Alfa Romeo 105/115 Series Coupés

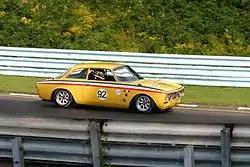
1972 2000 GTV in a vintage race at Watkins Glen International.

On the other hand, was the GT Junior range, which featured engines with smaller cubic capacities. GT Juniors sold in great numbers to people who wanted a sporting, stylish car that handled well, but either did not require the maximum in engine power, or could not afford the taxation on larger engine capacities in some markets - most notably, Alfa Romeo's home Italian market. Junior models began with the first GT 1300 Junior in 1966. The GT 1300 Junior continued until 1976 with the 1290 cc engine and various modifications incorporating features from the evolution of the GT's and GTV's. From 1972 a GT 1600 Junior model was also available, with the 1570 cc engine.